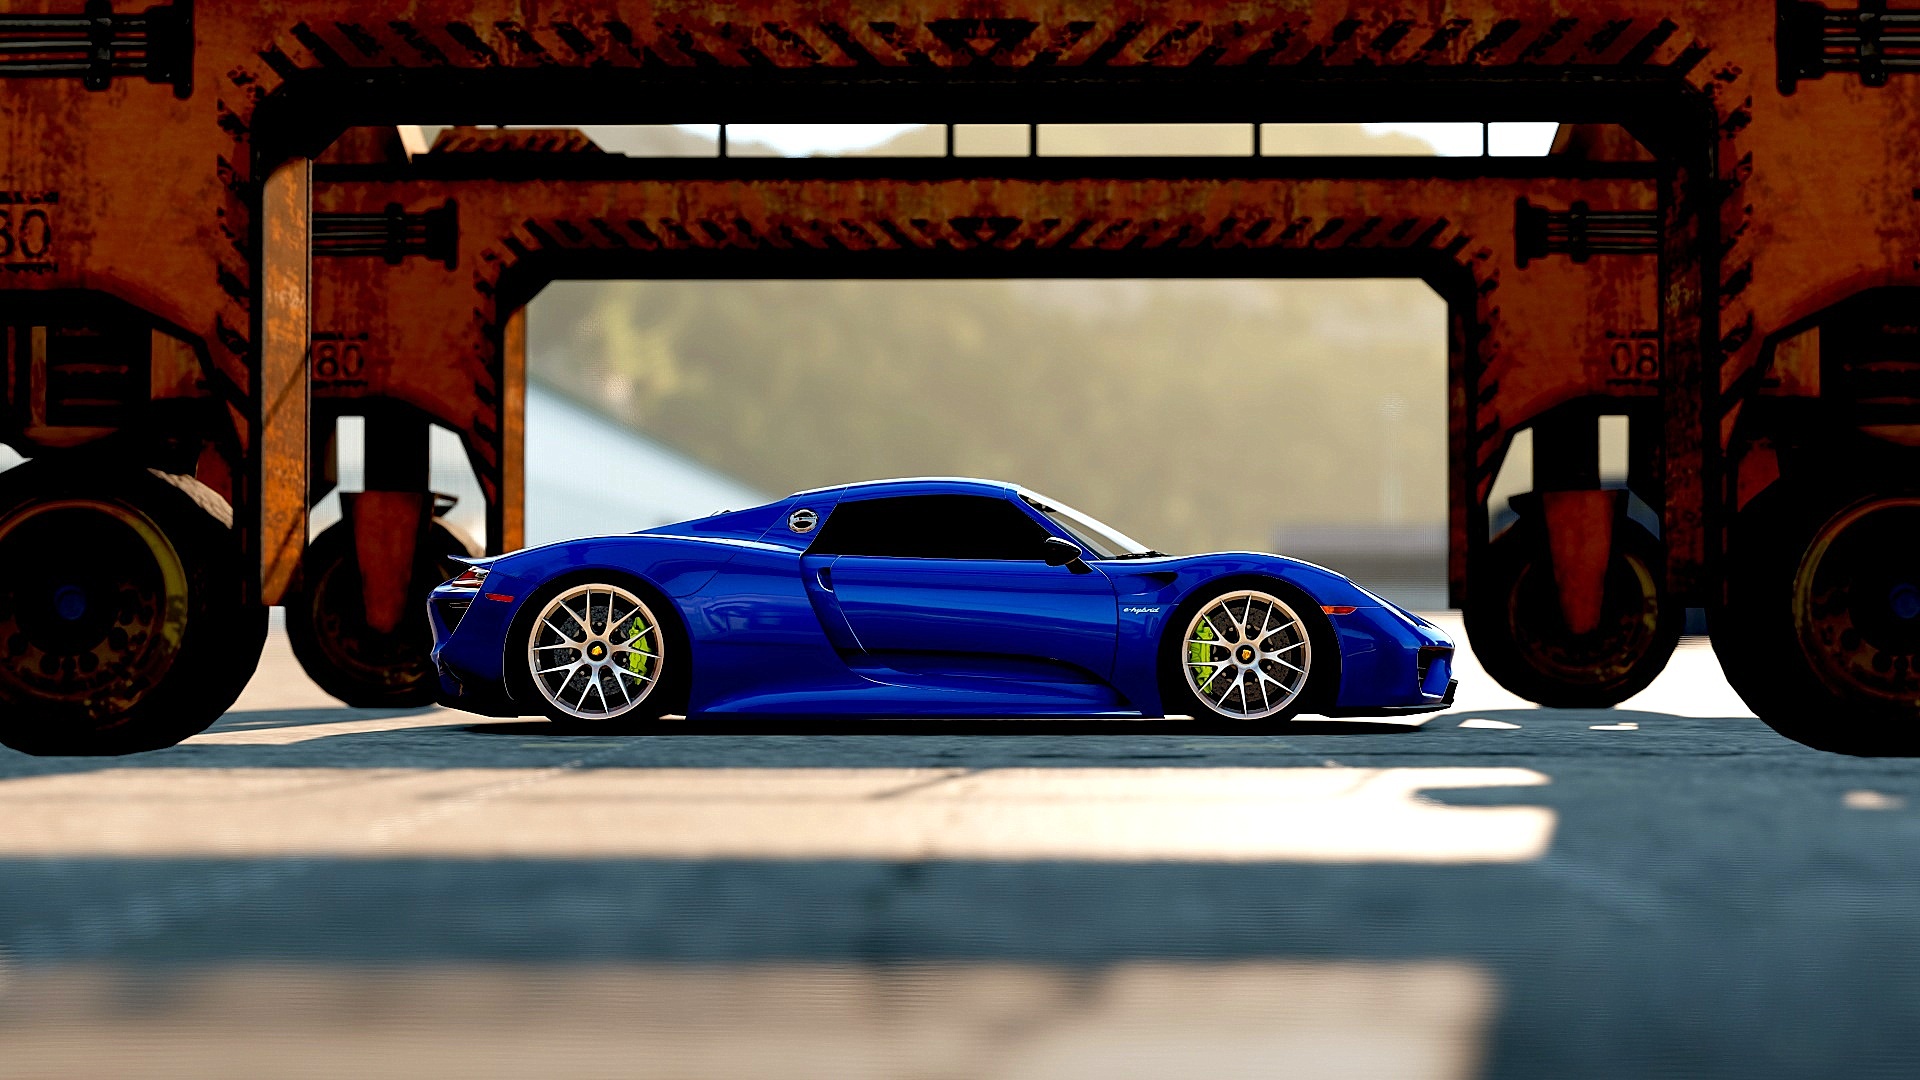
car, vehicle, sports car, race car, supercar, screenshot, land vehicle, automobile make, automotive design, performance car